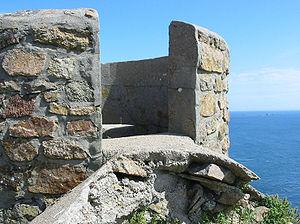
Viens dans ma maison est un album de Gérard Jaffrès, sorti en 2003, qui est une sorte de compilation de ses chansons, avec trois reprises de chansons traditionnelles bretonnes et trois chansons inédites. Cet album sort également en Belgique sous le nom de Chansons bretonnes et celtiques.